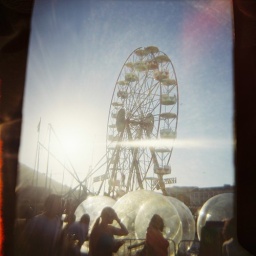
Ferris wheel down by the docks. Those plastic balls in the foreground have real children inside them.